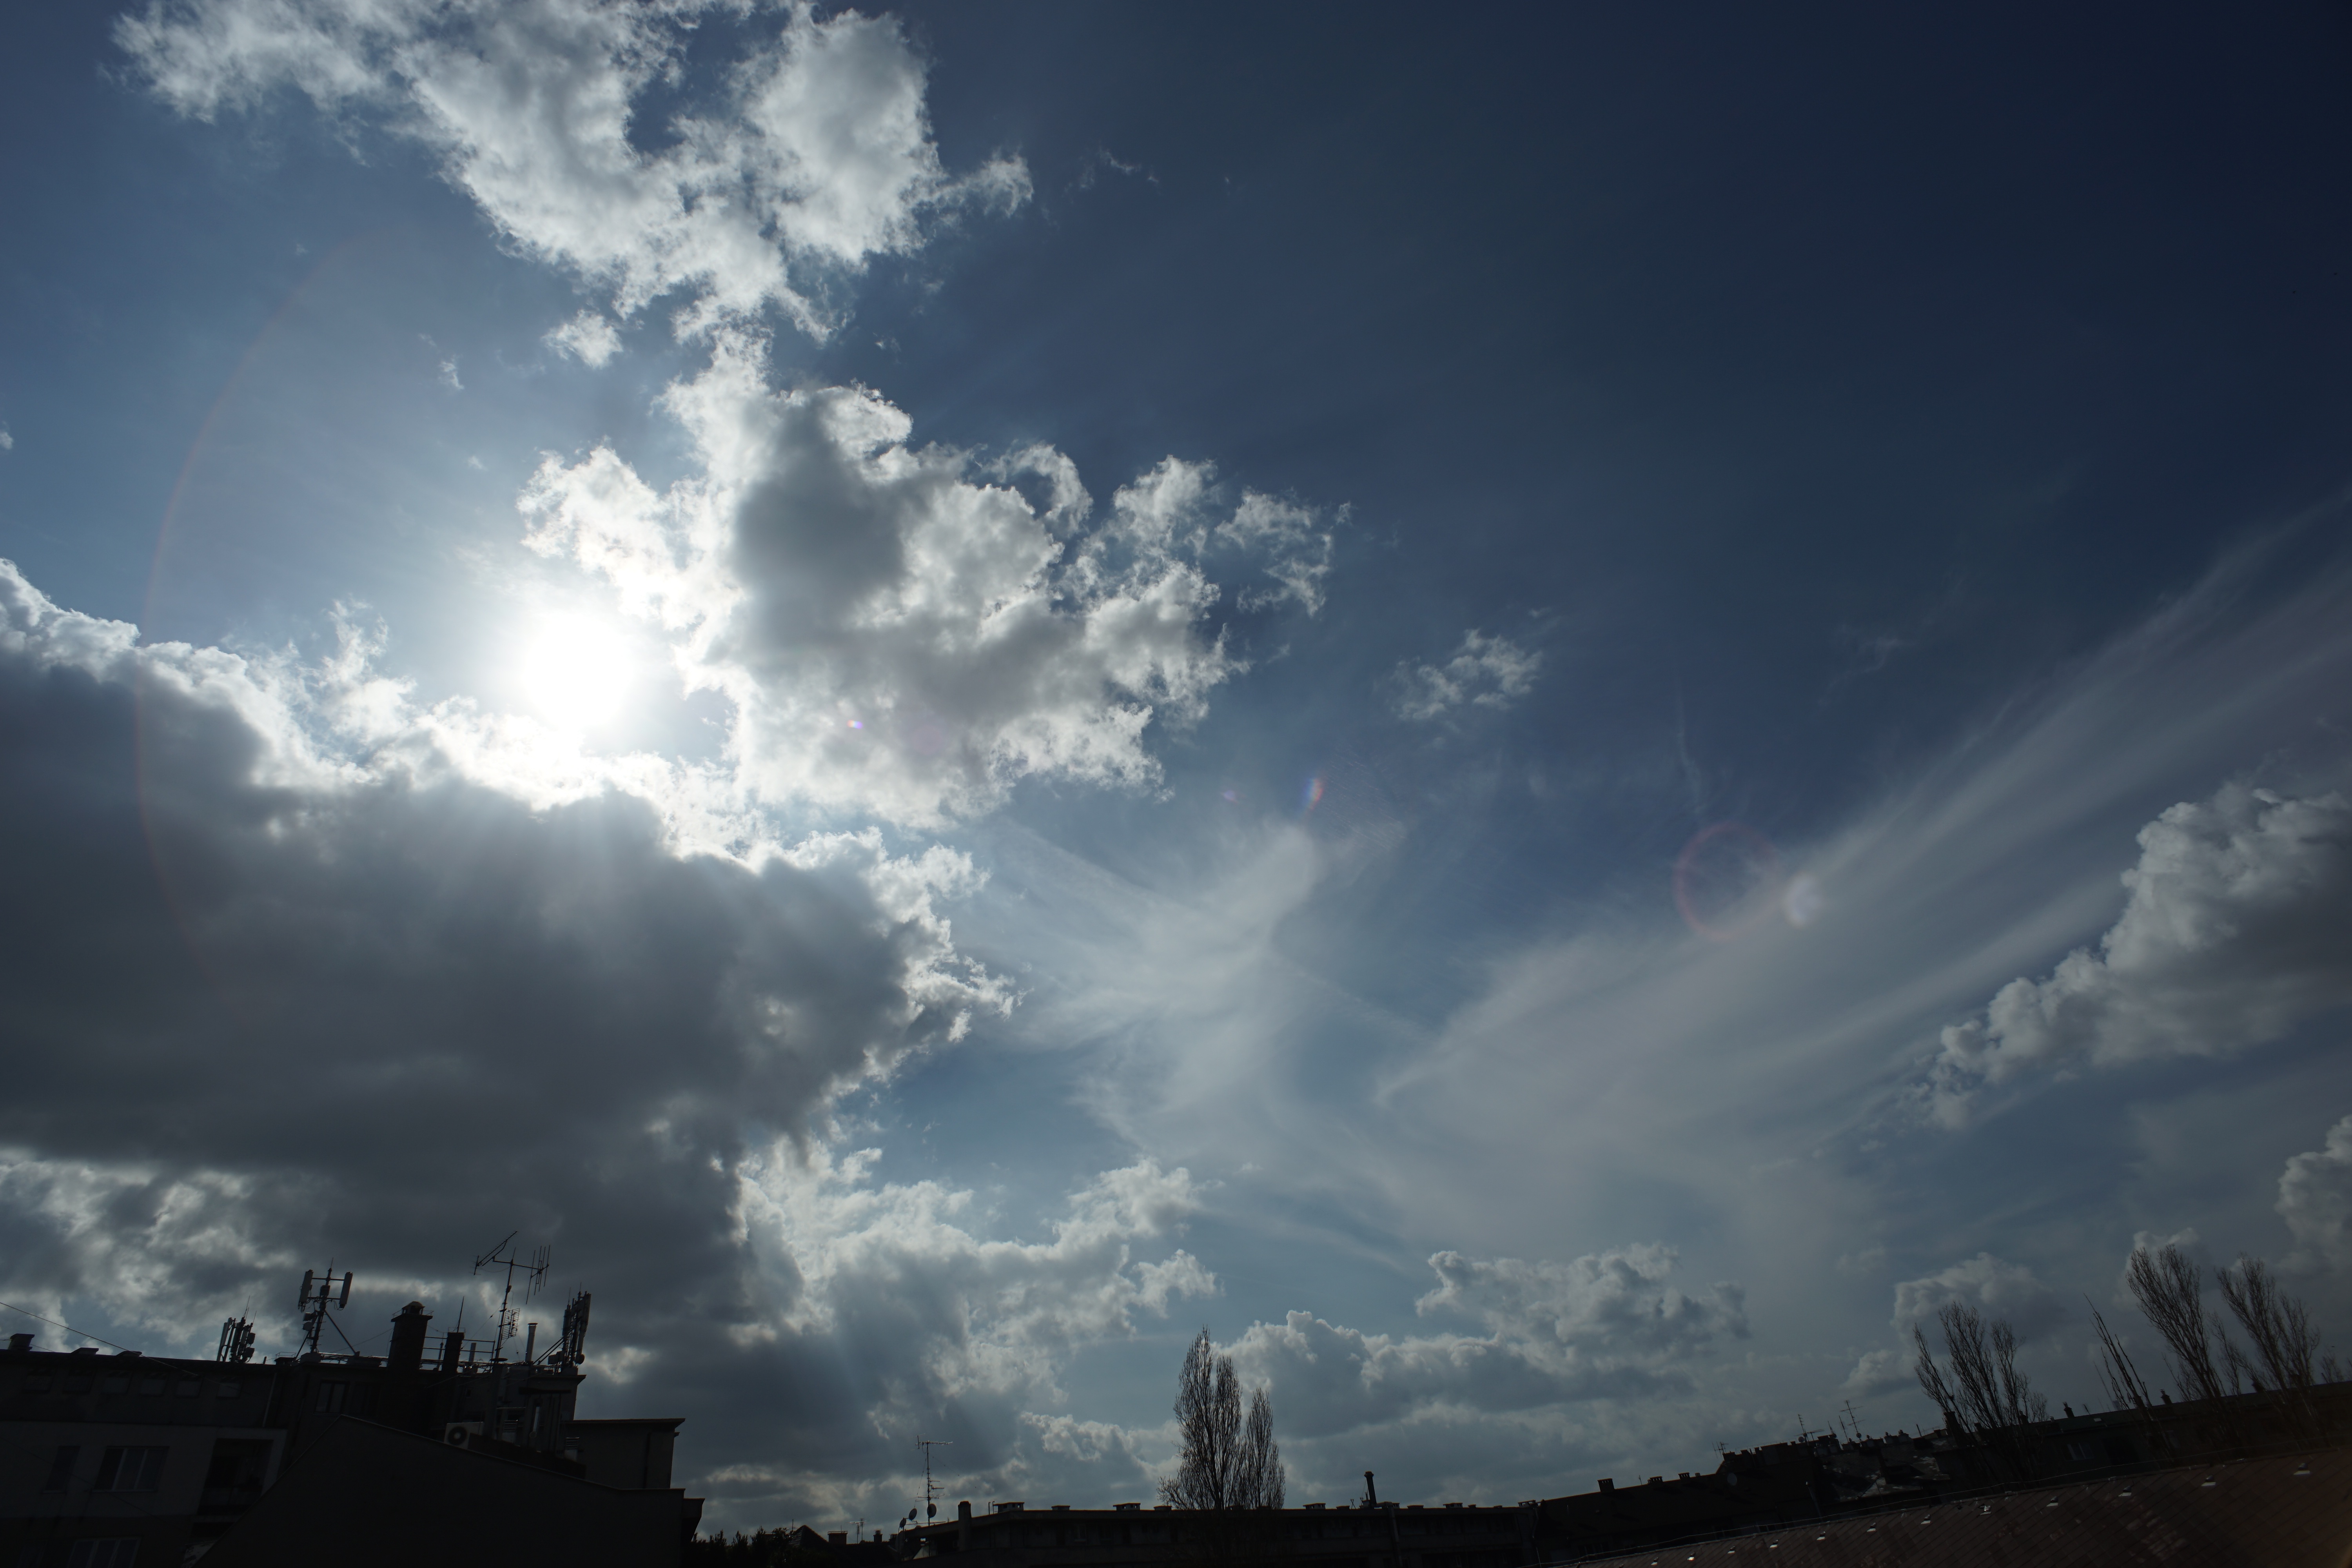
horizon, cloud, sky, sun, sunlight, morning, dawn, atmosphere, dusk, evening, weather, storm, cumulus, darkness, blue, thunder, clouds, thunderstorm, day s, cloudy skies, meteorological phenomenon, atmosphere of earth